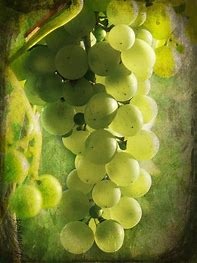
Label: grape